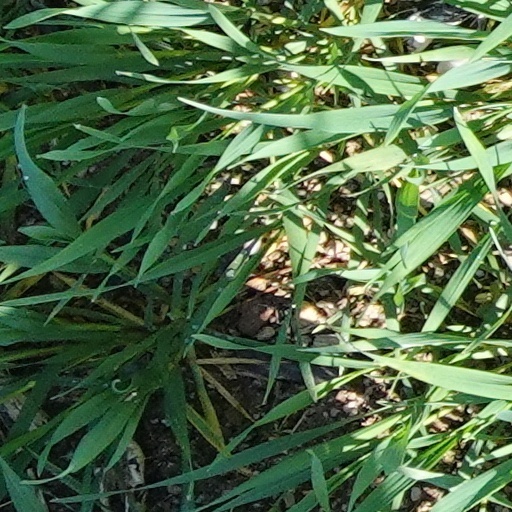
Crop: wheat